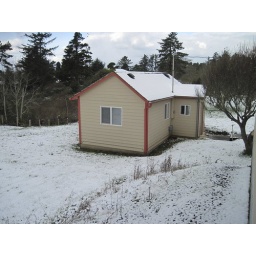
tiny next door house in the snow